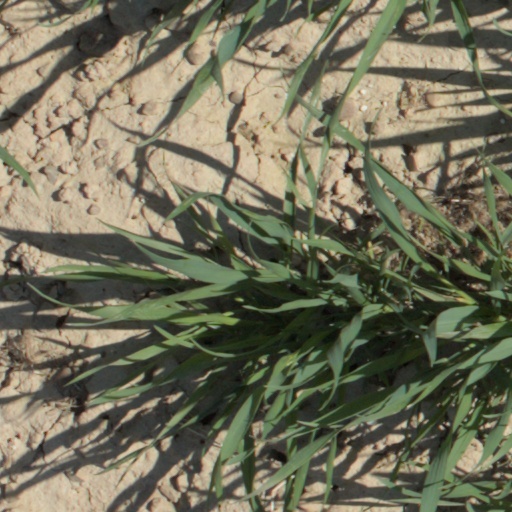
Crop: wheat